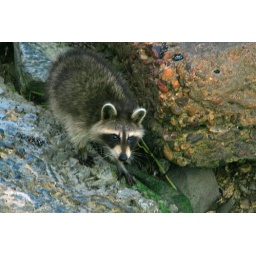
He was just walking around the rocks at low tide.  Fort Travis